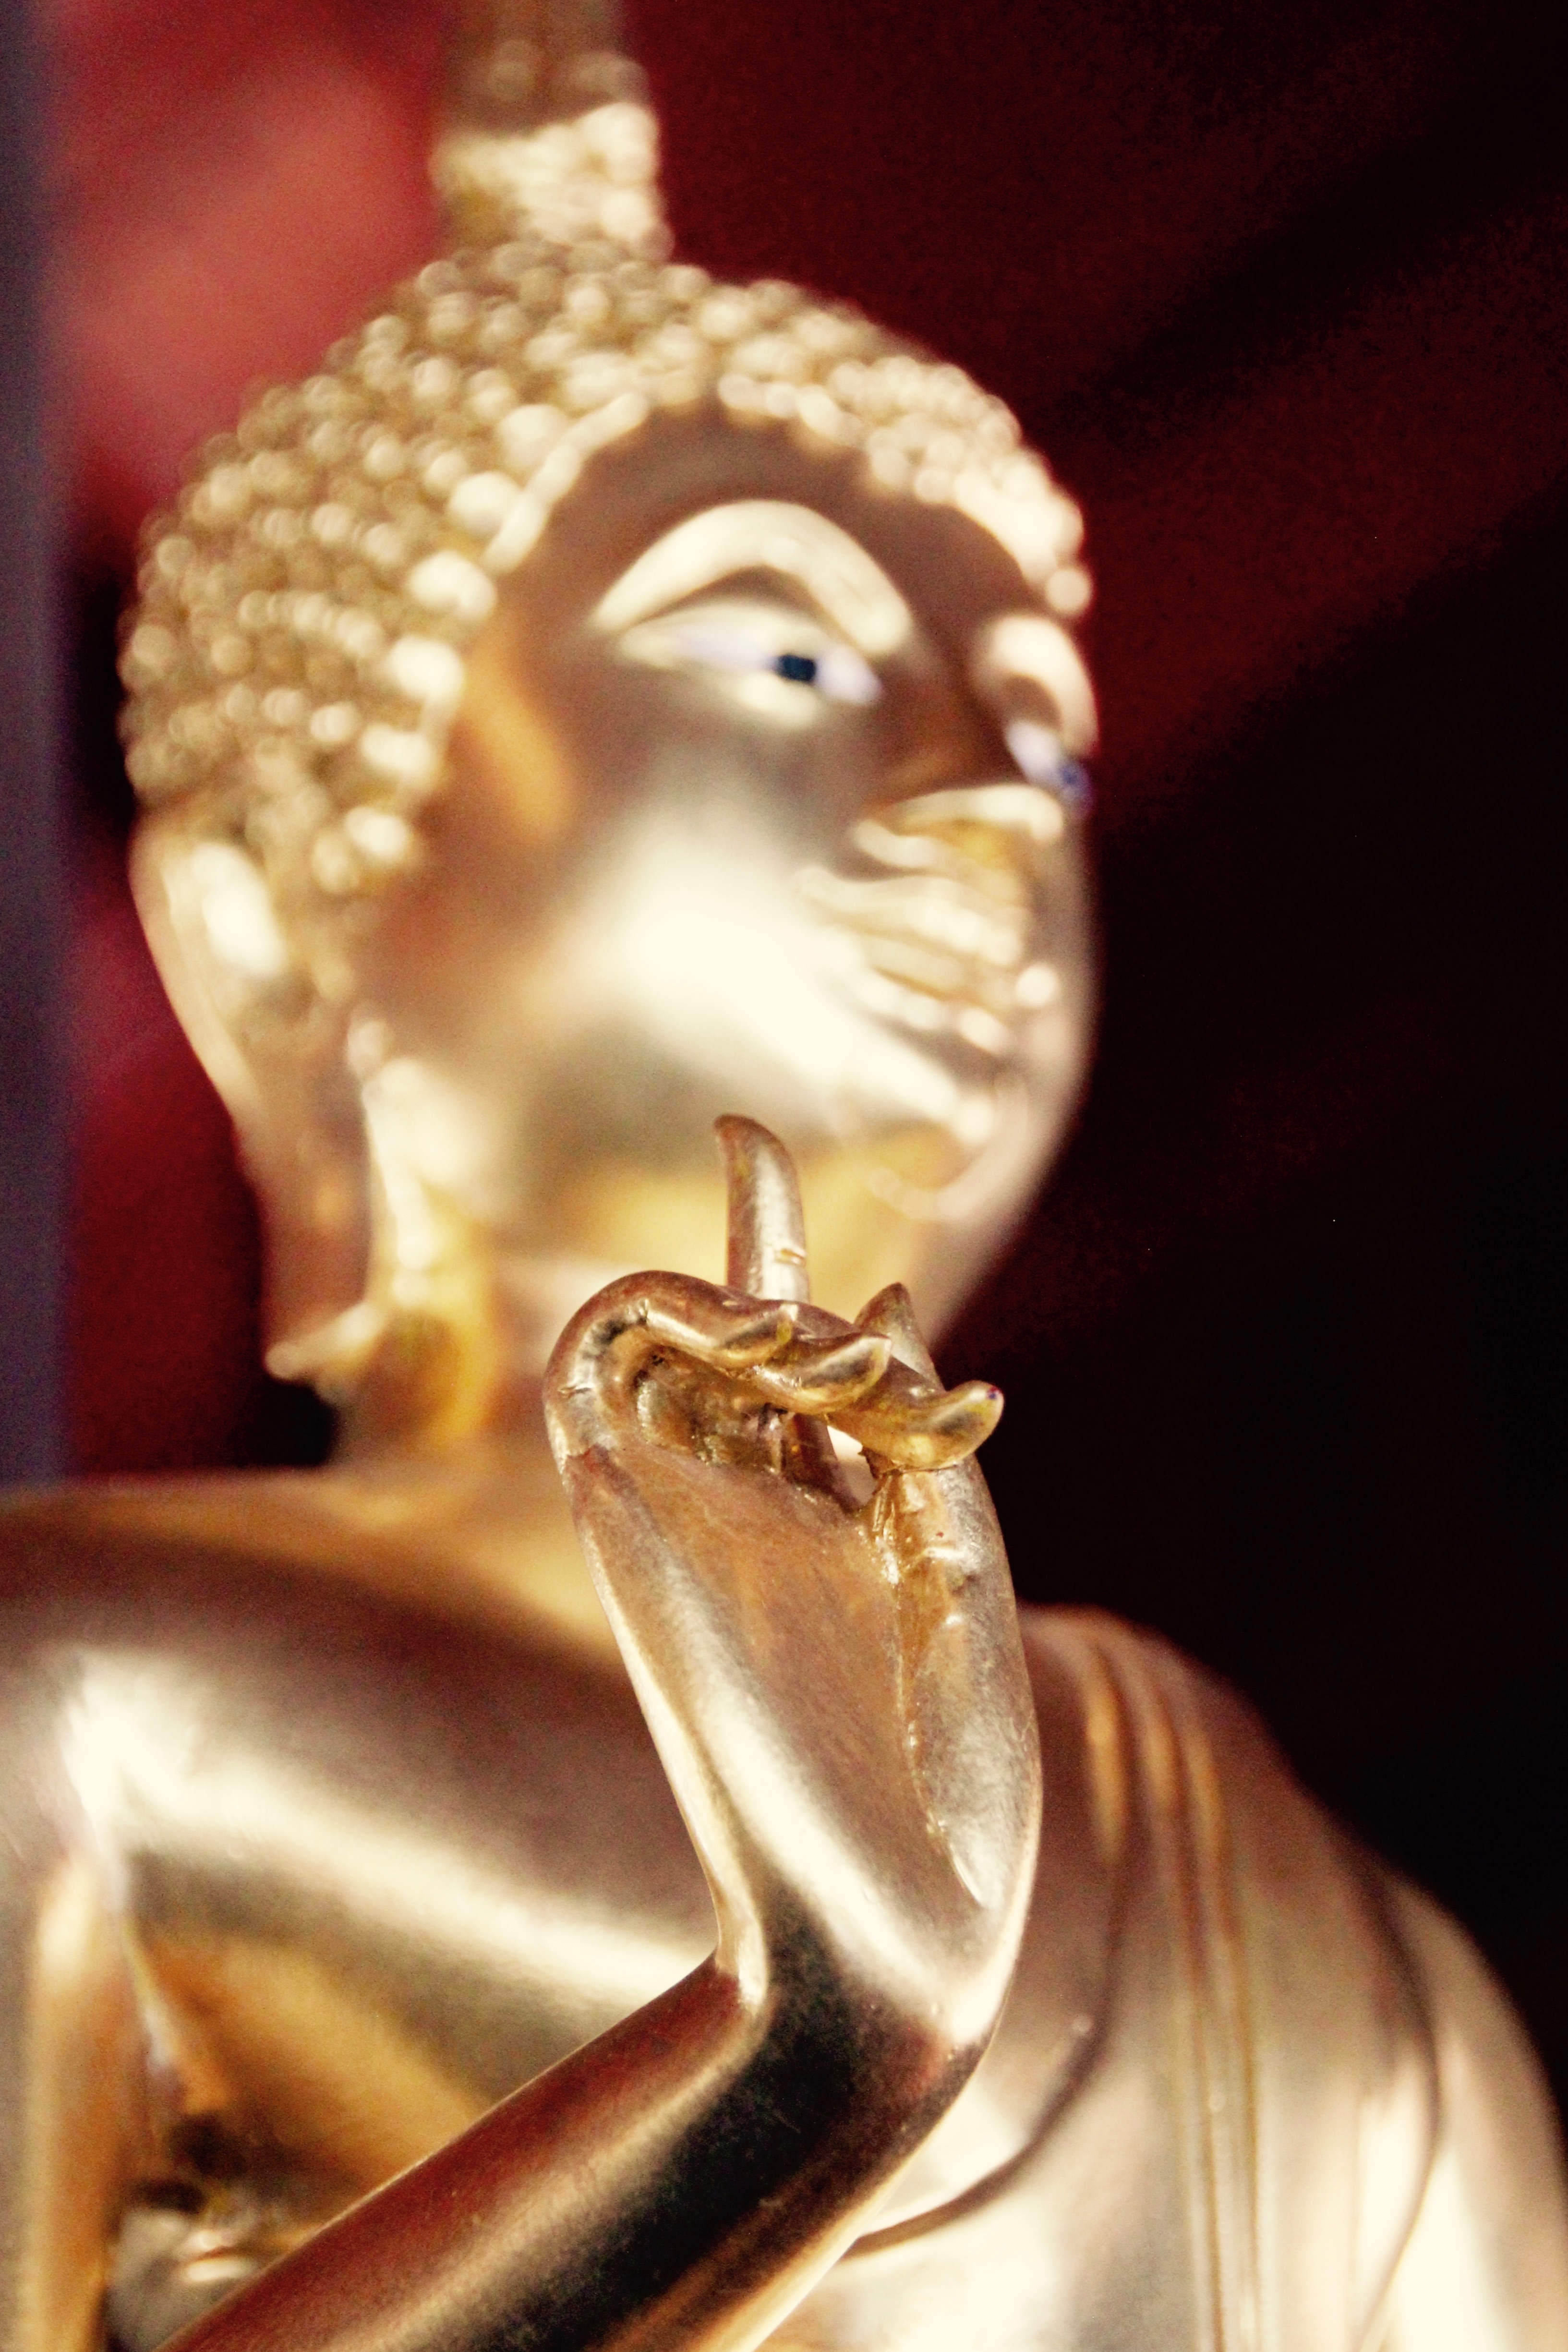
palace, old, monument, statue, buddhist, buddhism, religion, asia, thailand, close up, sculpture, art, figure, meditation, gold, temple, altar, faith, head, shrine, buddha, bangkok, carving, wat, southeast, macro photography, thai buddha, ancient history